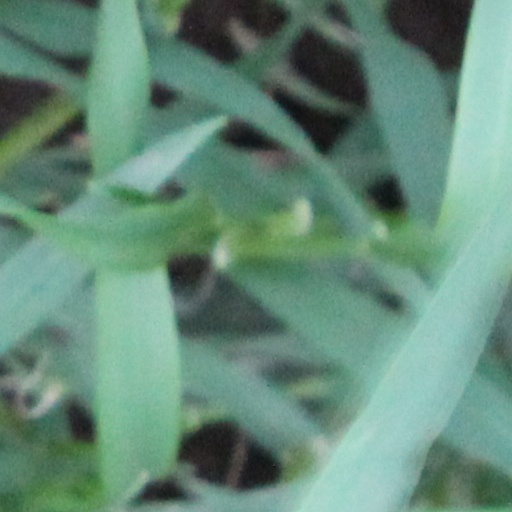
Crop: wheat